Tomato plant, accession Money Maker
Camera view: bottom (45 deg); turntable rotation: 0 degrees
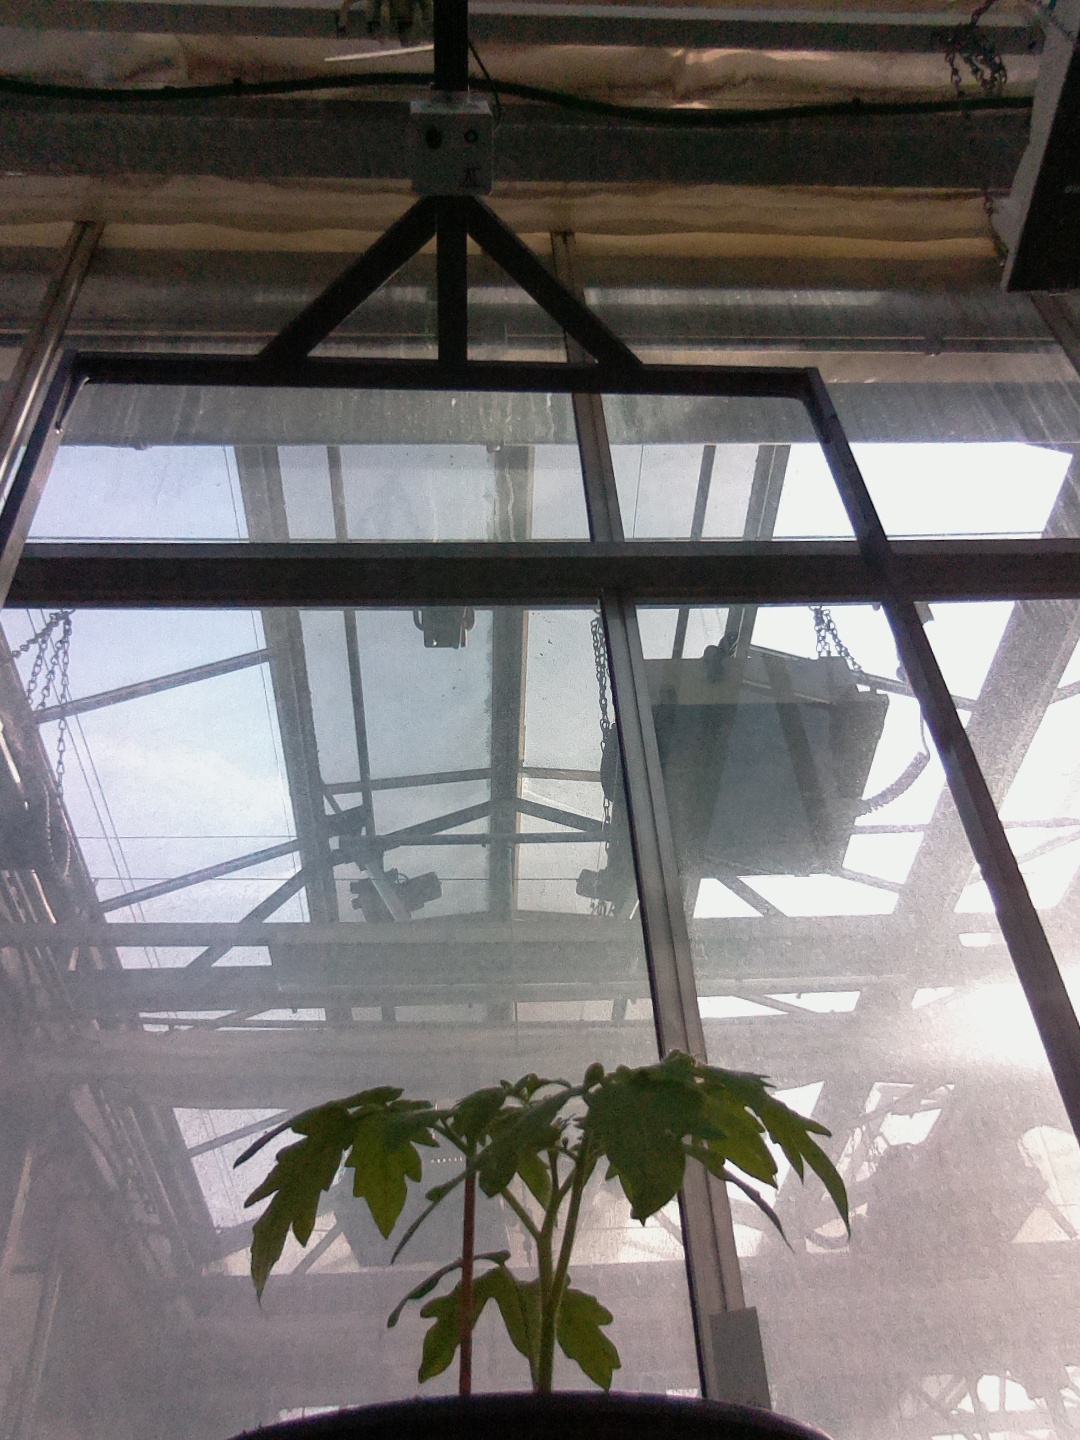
BBCH growth stage 13: 6 of true leaves visible